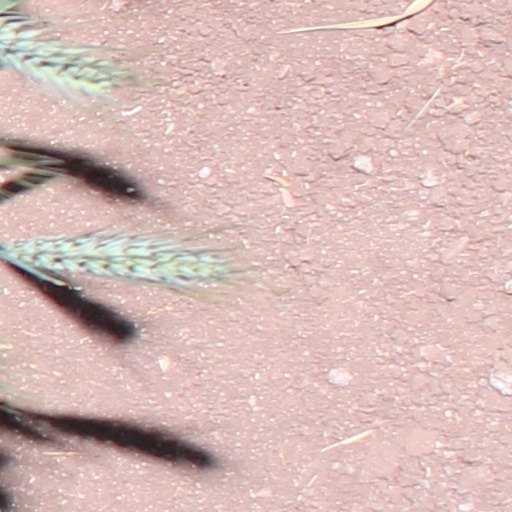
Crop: wheat